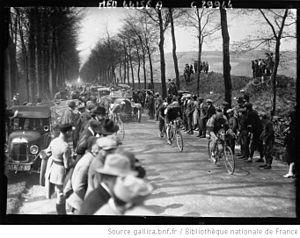
Charles Pélissier, né le 20 février 1903 dans le 16ᵉ arrondissement de Paris, arrondissement où il est mort le 28 mai 1959, est un coureur cycliste français. Professionnel de 1923 à 1939, il est l'un des piliers de l'équipe de France sur le Tour au début des années 1930 et l'un des coureurs les plus populaires de l'histoire de l'épreuve. En six participations à la Grande Boucle, il y remporte seize étapes. Il y obtient son meilleur classement final en 1930 en terminant au neuvième rang, l'année où il établit le record de victoires d'étapes sur un même Tour de France avec huit succès. Cette performance n'est égalée que par Eddy Merckx en 1970 et 1974 et Freddy Maertens en 1976.
Georges Ronsse est un coureur cycliste belge. Il est inhumé à Anvers.